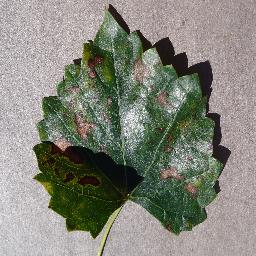
Label: Grape___Esca_(Black_Measles)